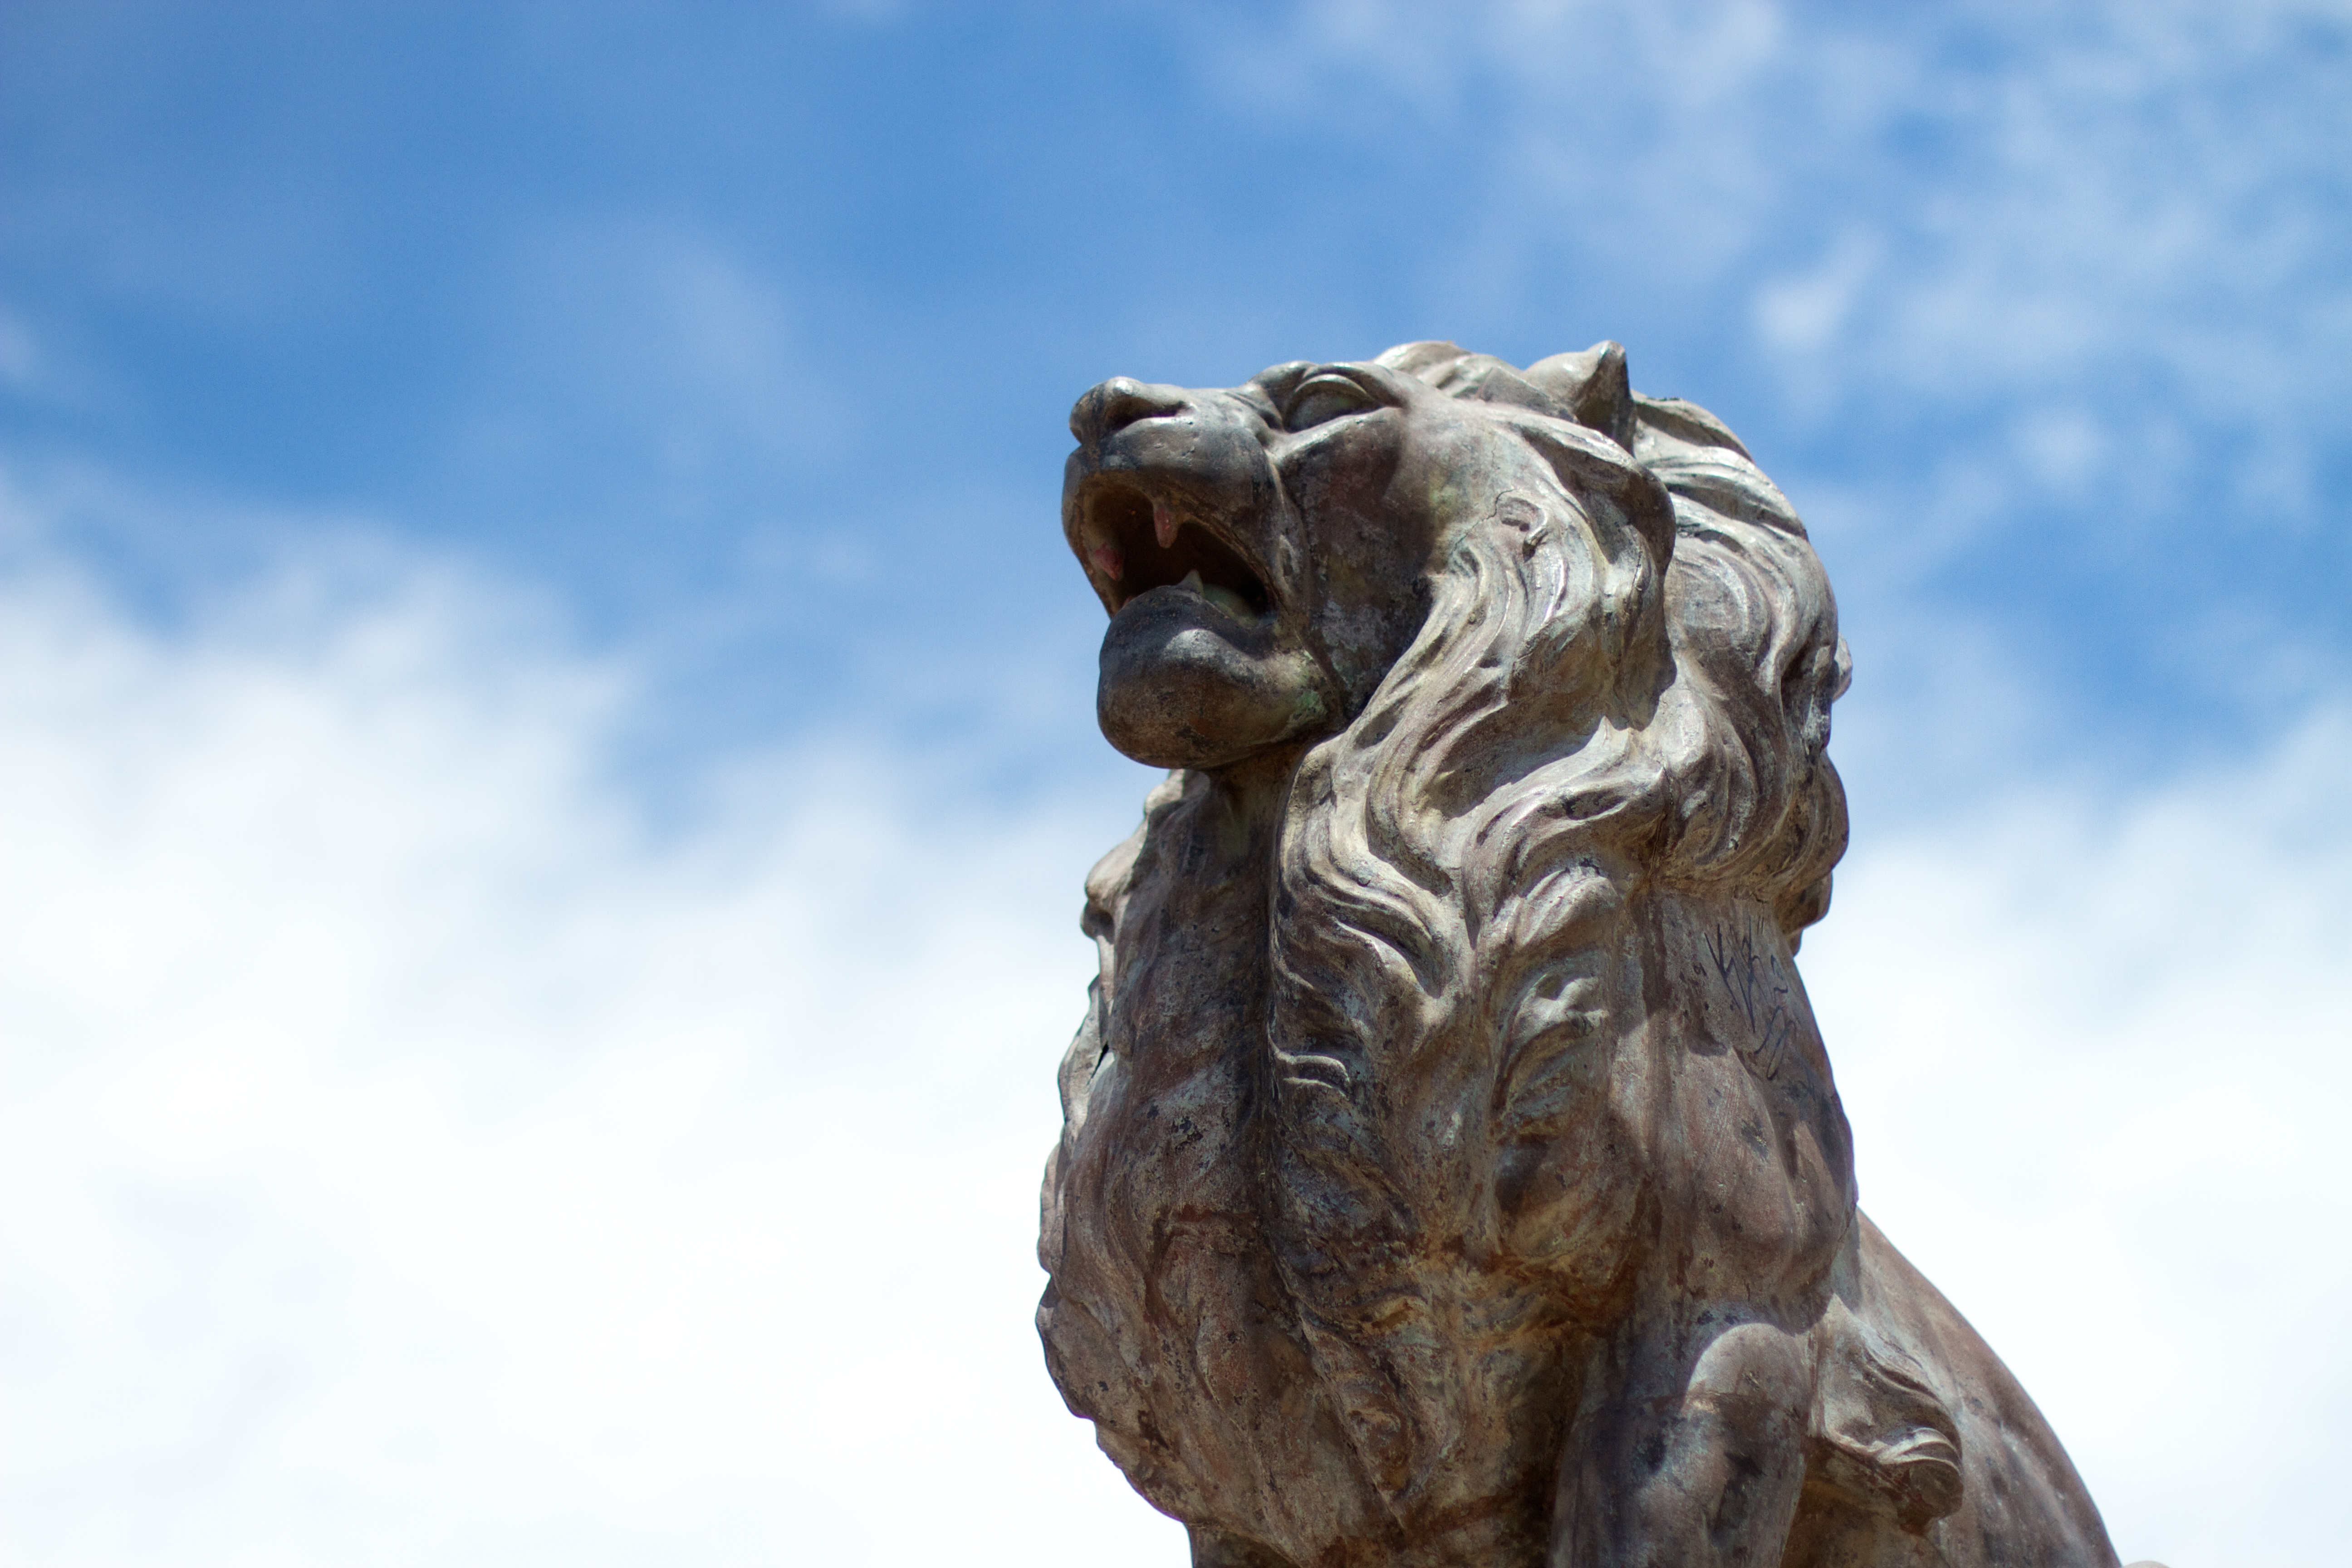
rock, monument, statue, sculpture, art, temple, carving